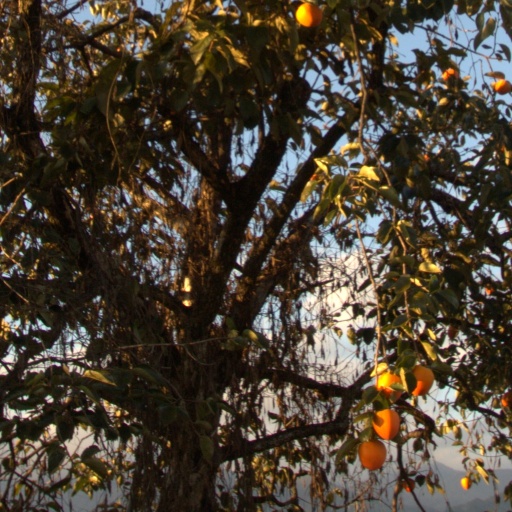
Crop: grape